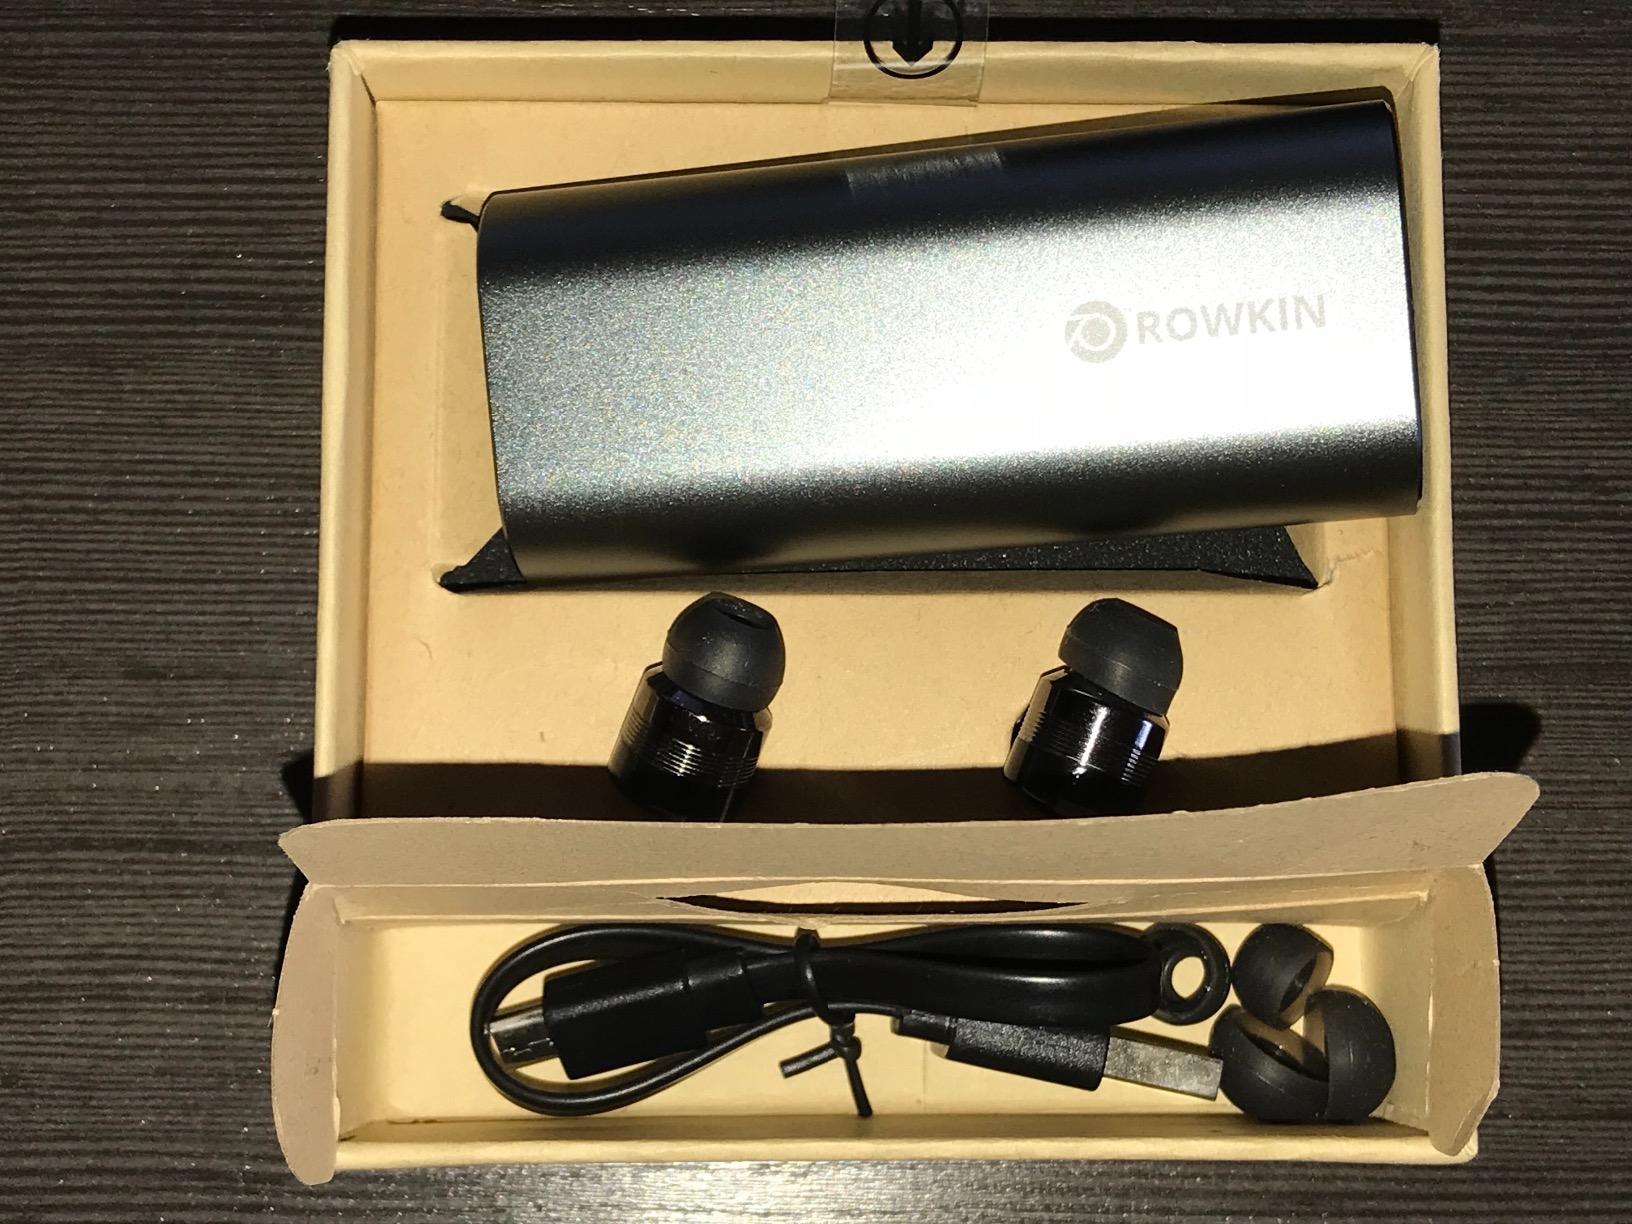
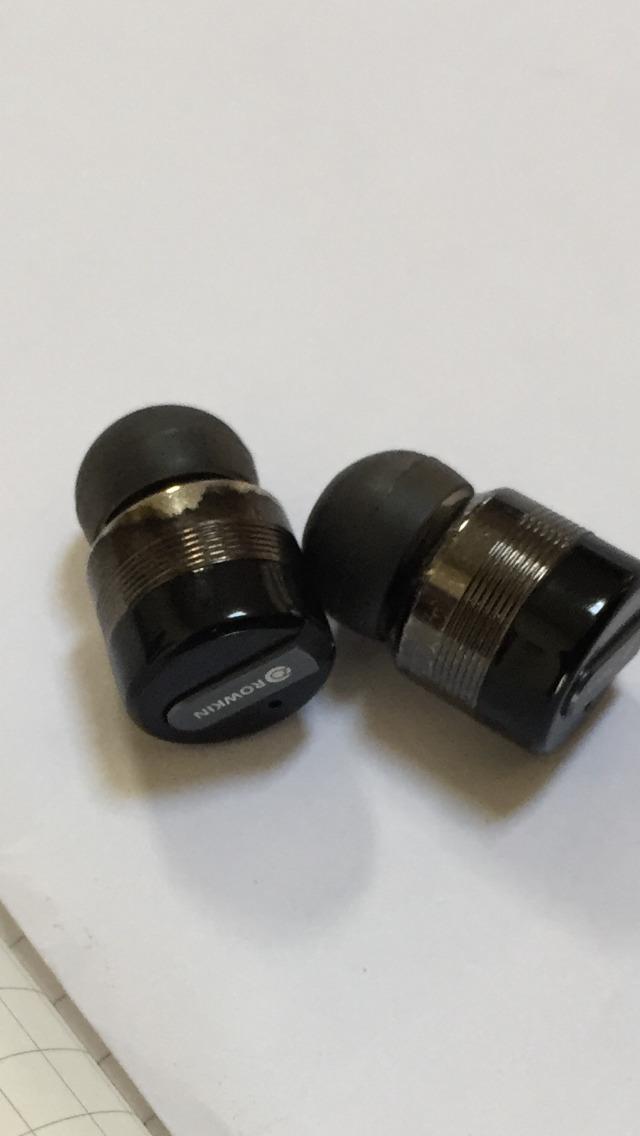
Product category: headphones
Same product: yes